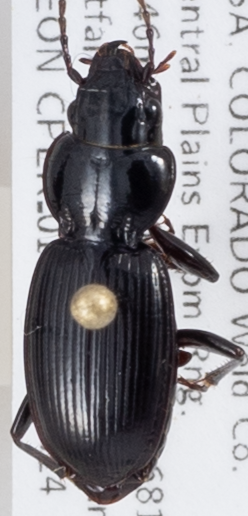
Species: Cyclotrachelus constrictus
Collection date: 2018-05-24
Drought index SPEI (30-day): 0.988
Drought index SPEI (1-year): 0.086
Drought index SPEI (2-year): -0.17